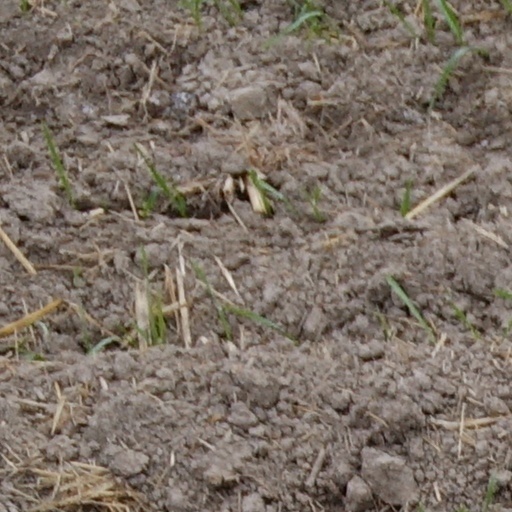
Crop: wheat